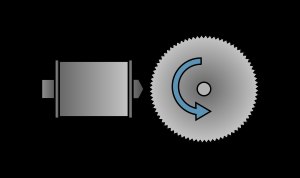
Tonehjul
Diagram af et tonehjuls virkemåde.
Et tonehjul er et elektromekanisk apparat, der kan danne elektriske svingninger.